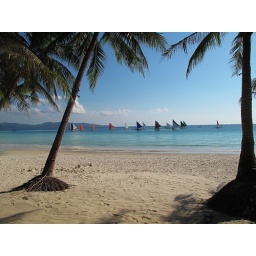
The Paraw is an outrigger sail boat found in the Philippines.